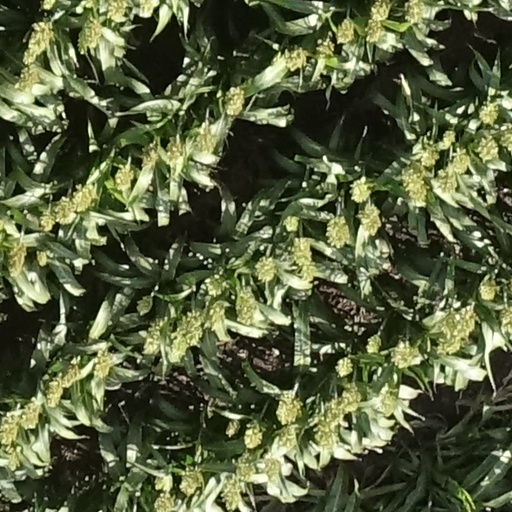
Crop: sorghum